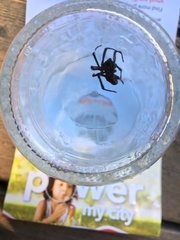
Species: Lactrodectus_hesperus